Bjelasica

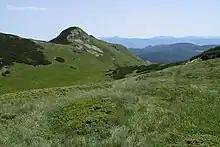
Crna Glava

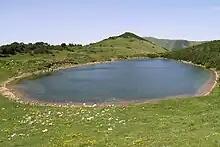
Lake Ursulovačko

Bjelasica, alongside Durmitor, is the center of Montenegrin mountain tourism. It has the advantage of being easily accessible, as the town of Kolašin is situated on both the main road from Podgorica to Serbia and on the Belgrade–Bar railway.